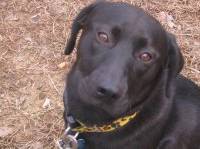
Label: dog